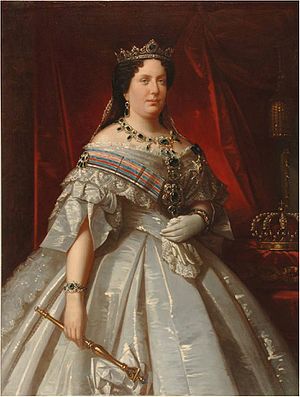
Spanske regenter / Huset Bourbon (1813–1868)
Spanien blev først et samlet kongerige omkring år 1479. Før den tid bestod landet af to riger, Castilien og Aragonien. Aragonien havde også besidelser i Italien, Sicilien og Sardinien. Områderne samledes i en personalunion da regenterne, dronning Isabella 1. af Castilien og kong Ferdinand 2. af Aragonien giftede sig med hinanden.